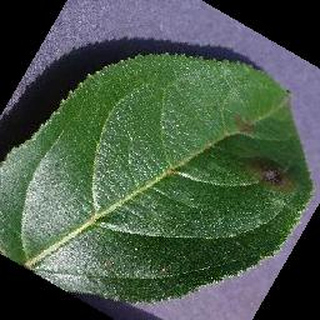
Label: apple_apple_scab